Emmanuel de Bethune

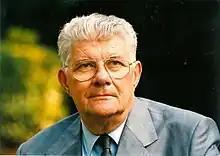

Baron Emmanuel Pierre Marie Ghislain de Bethune (18 July 1930 – 4 November 2011) was a Belgian politician. He was the Mayor of Kortrijk from 1987 to 1989 and again from 1995 to 2000. He went on to found the Bethune Foundation, a foundation used to preserve the library collections of the Bethune family.